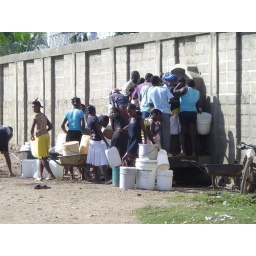
215 water pump in street